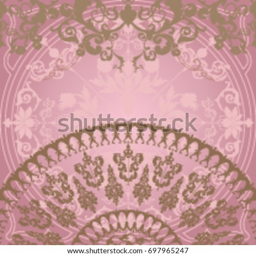
vector illustration of a gold lace pattern or art period .